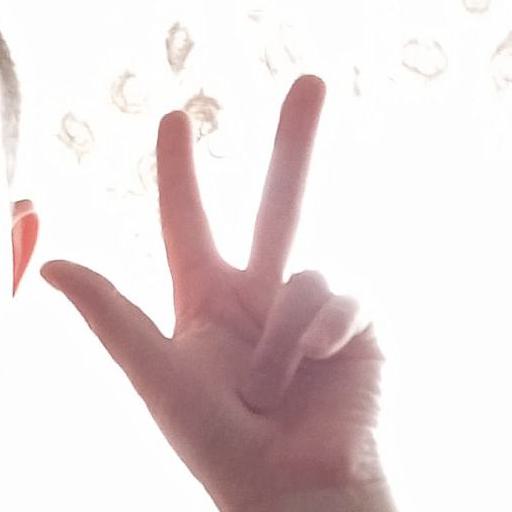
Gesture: three2